Metrication in the United States

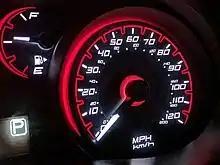
MPH and smaller km/h values on speedometer

Some U.S. consumer products come in round metric sizes, which appears to be increasing because of the international nature of manufacturing, distribution, and sales. Many items are produced in round metric quantities, and some manufacturers opt to display the metric quantity first or more prominently (e.g. Oral-B Glide dental floss is available in 35-, 40-, and 50-meter packages).